Anna (1987 film)

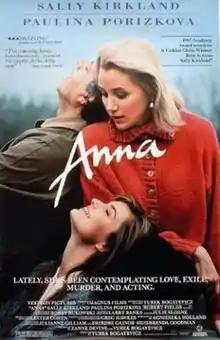
Promotional theatrical poster

Anna is a 1987 American comedy drama film directed by Yurek Bogayevicz and starring Sally Kirkland, Robert Fields, Paulina Porizkova, Steven Gilborn and Larry Pine. It was adapted by Agnieszka Holland from an unauthorized story by Holland and Bogayevicz, based on the real-life relationship of Polish actresses Elżbieta Czyżewska and Joanna Pacuła.